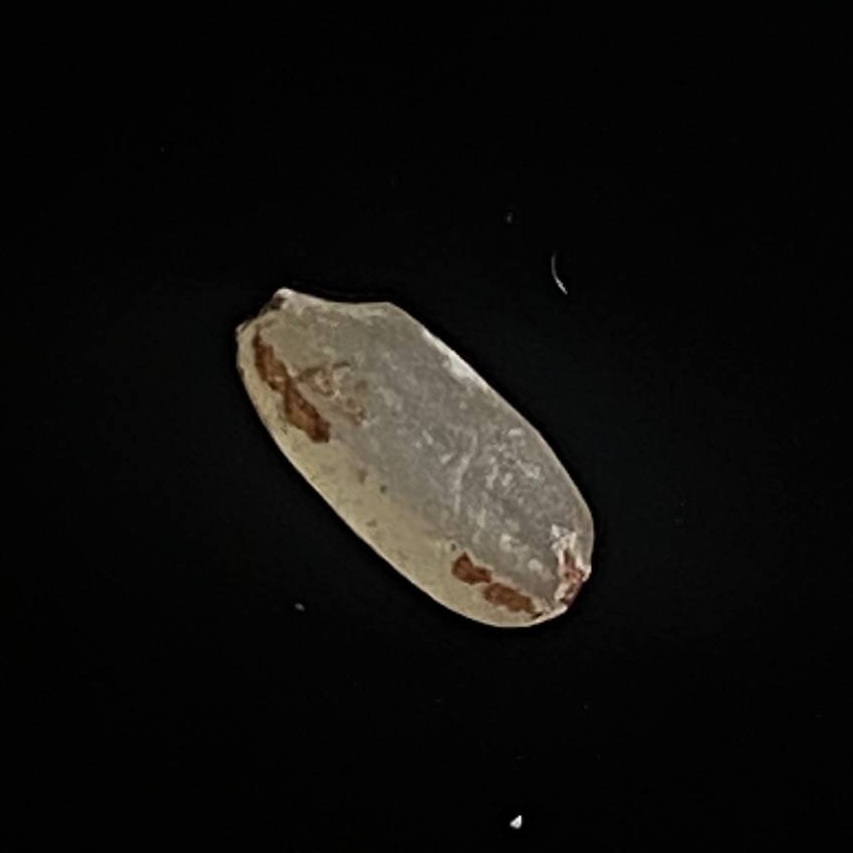
Rice variety: Amon